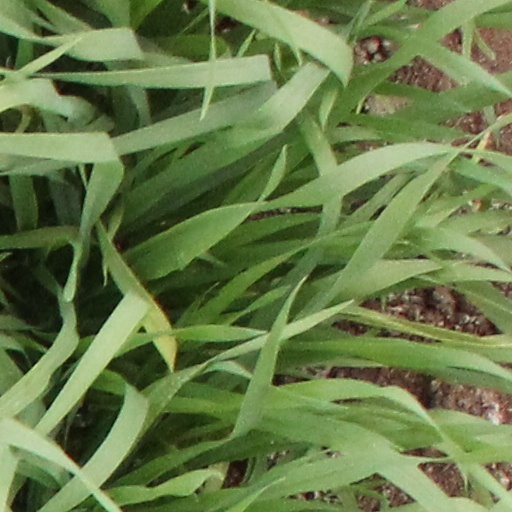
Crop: wheat